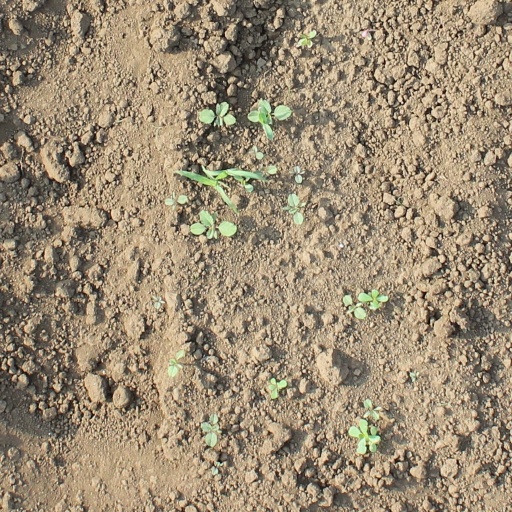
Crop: soybean